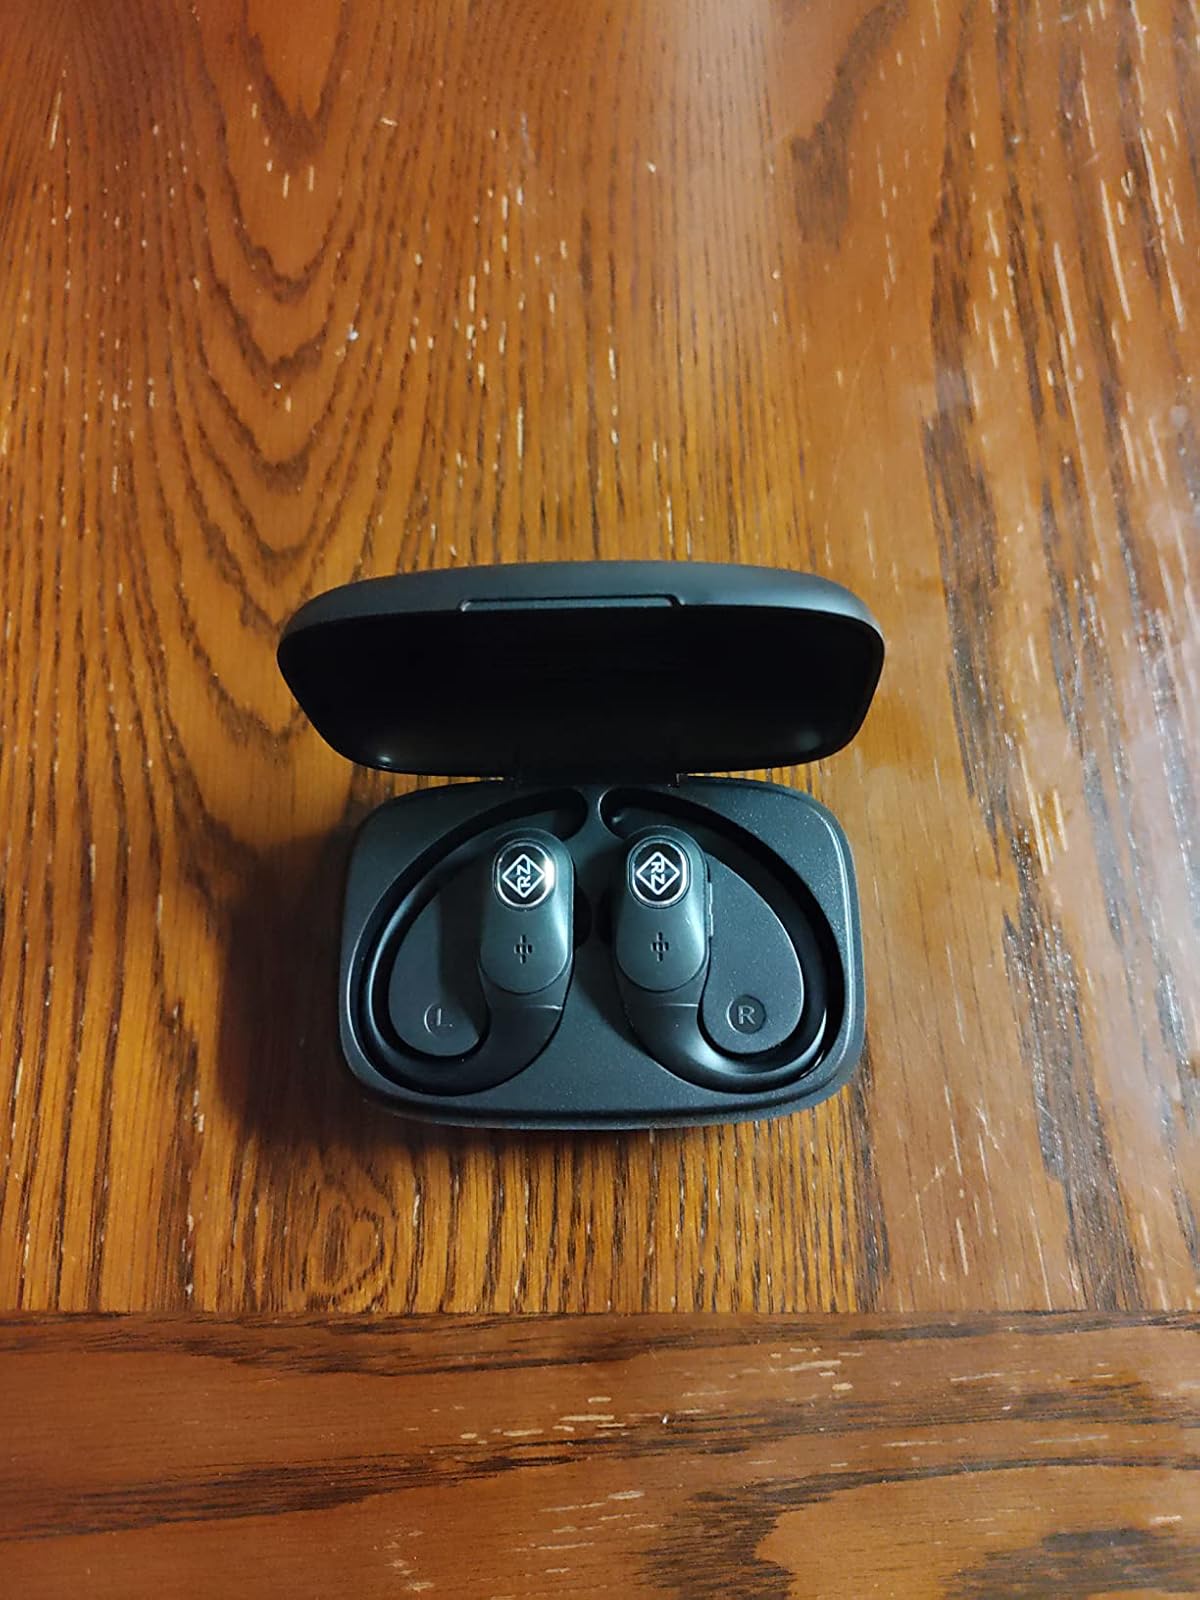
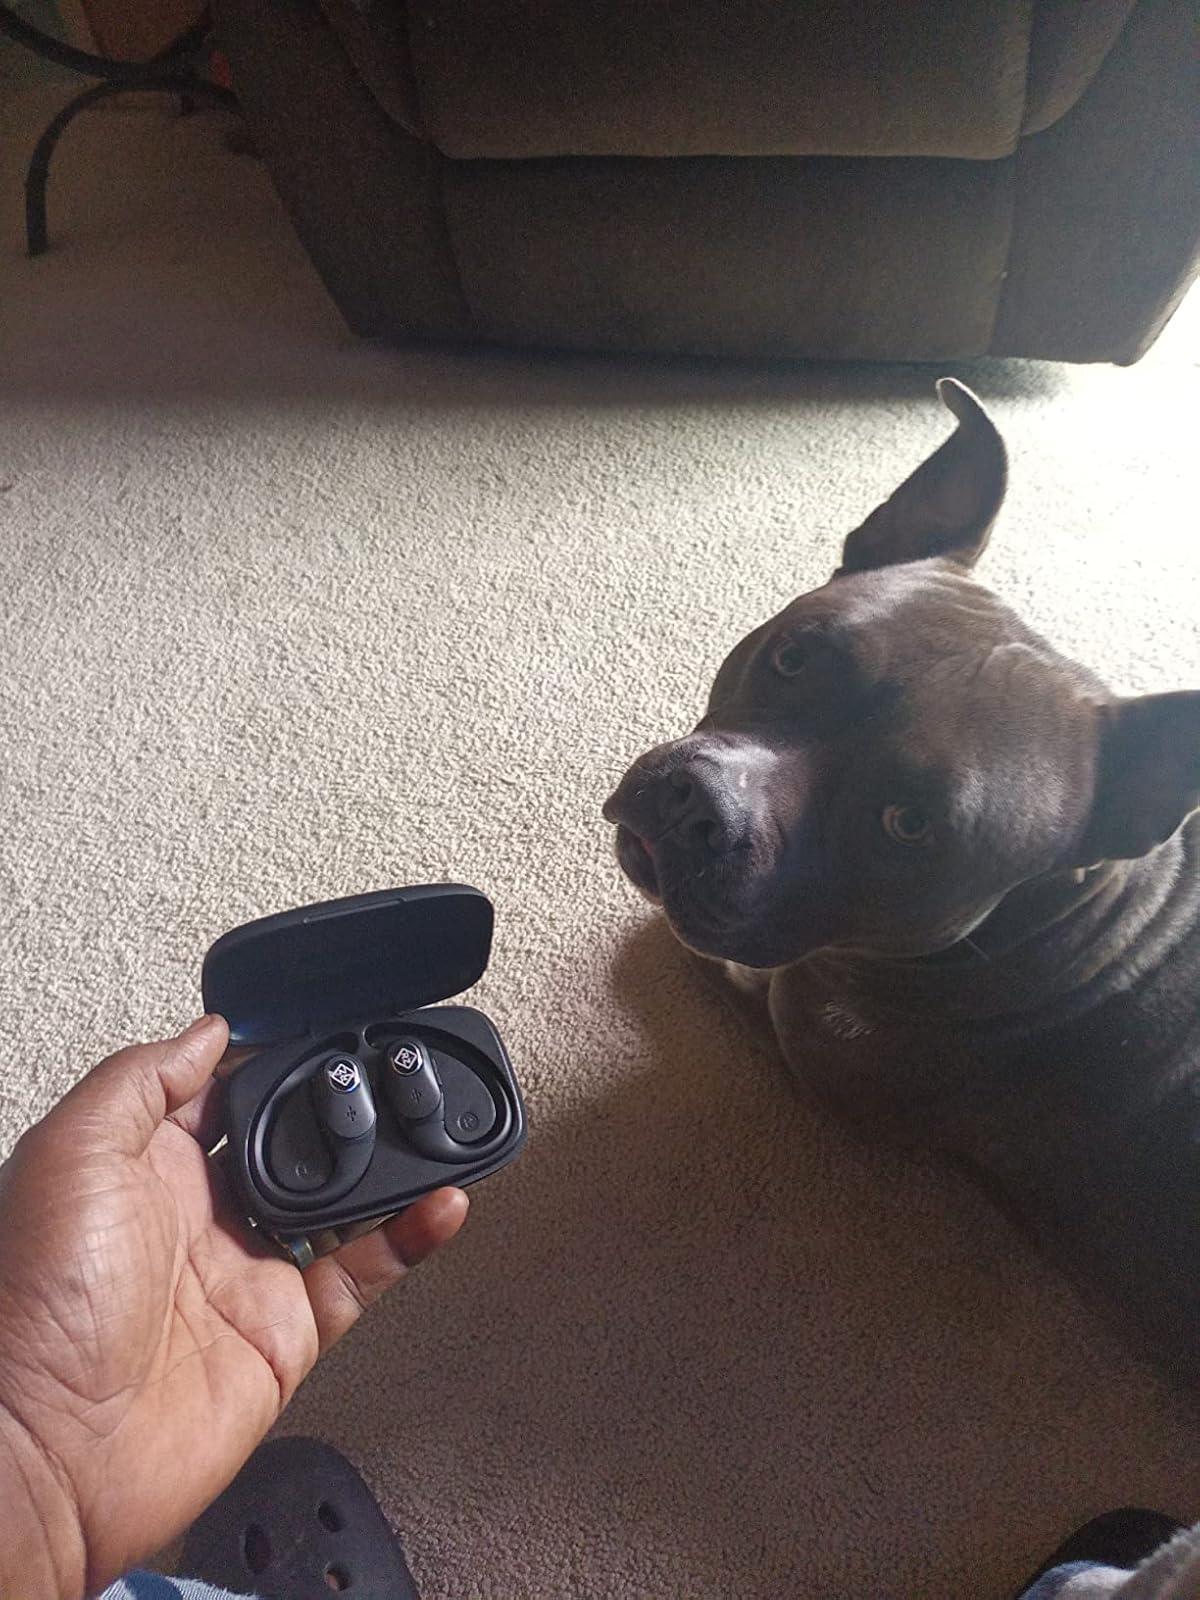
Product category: earbuds
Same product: yes